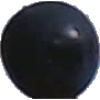
Label: Grape Blue 1